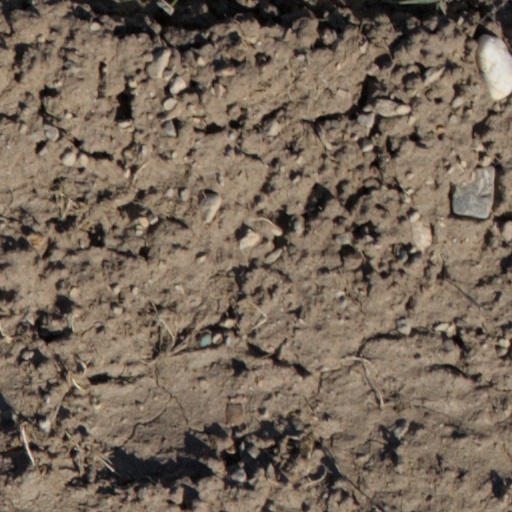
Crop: wheat